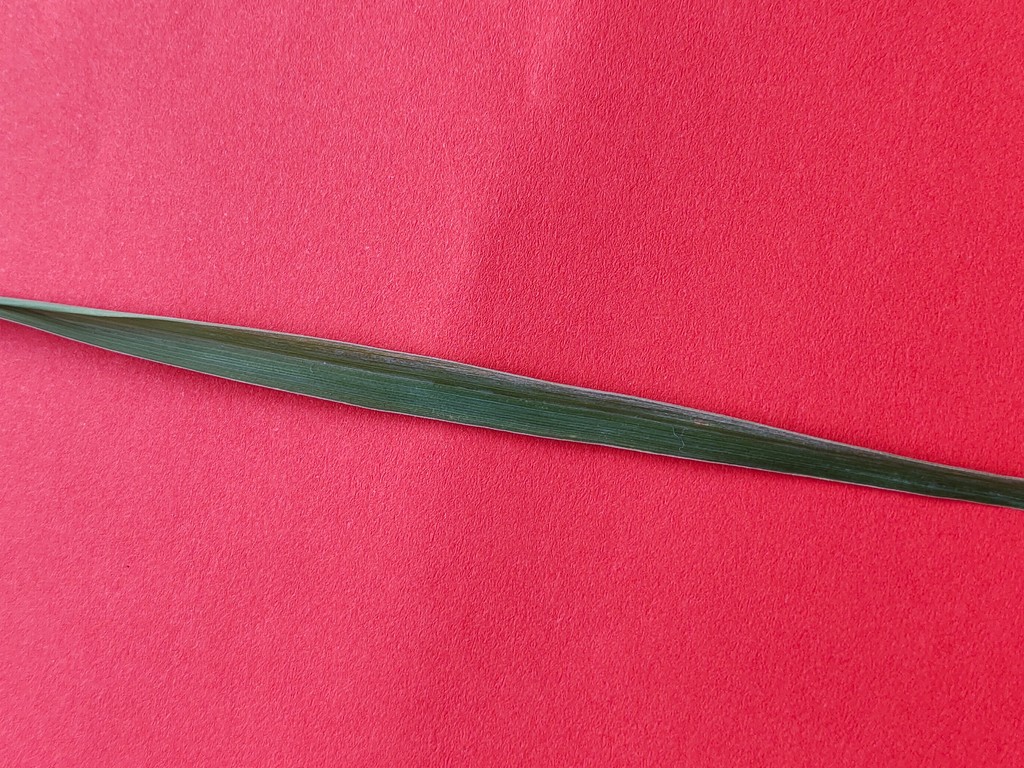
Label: Healthy